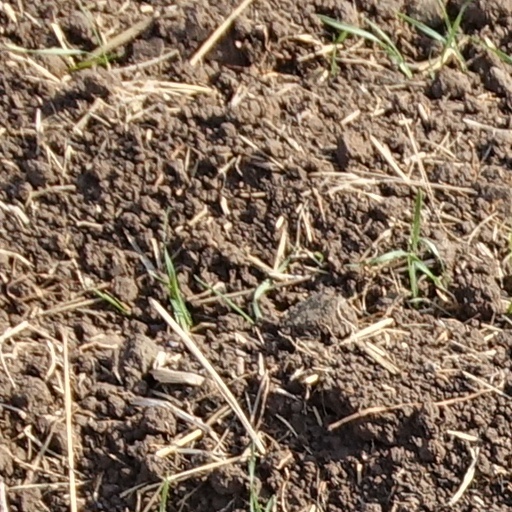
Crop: wheat